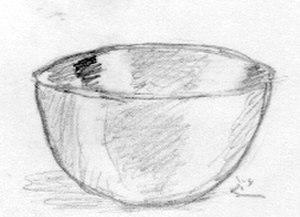
cul de poule, bassine, matériel de cuisine
Le cul de poule est un récipient généralement en inox. Il a la forme d'un hémisphère, comme un saladier avec un fond arrondi ; il peut être muni d'une base plate permettant de le poser sur le plan de travail. Il est utilisé dans la confection de toutes les préparations à mélanger en cuisine et en pâtisserie ; sa forme hémisphérique facilite l'utilisation du fouet pour bien mélanger les ingrédients. Il peut aussi être en aluminium, en cuivre étamé, en laiton, en matière plastique ou en verre.